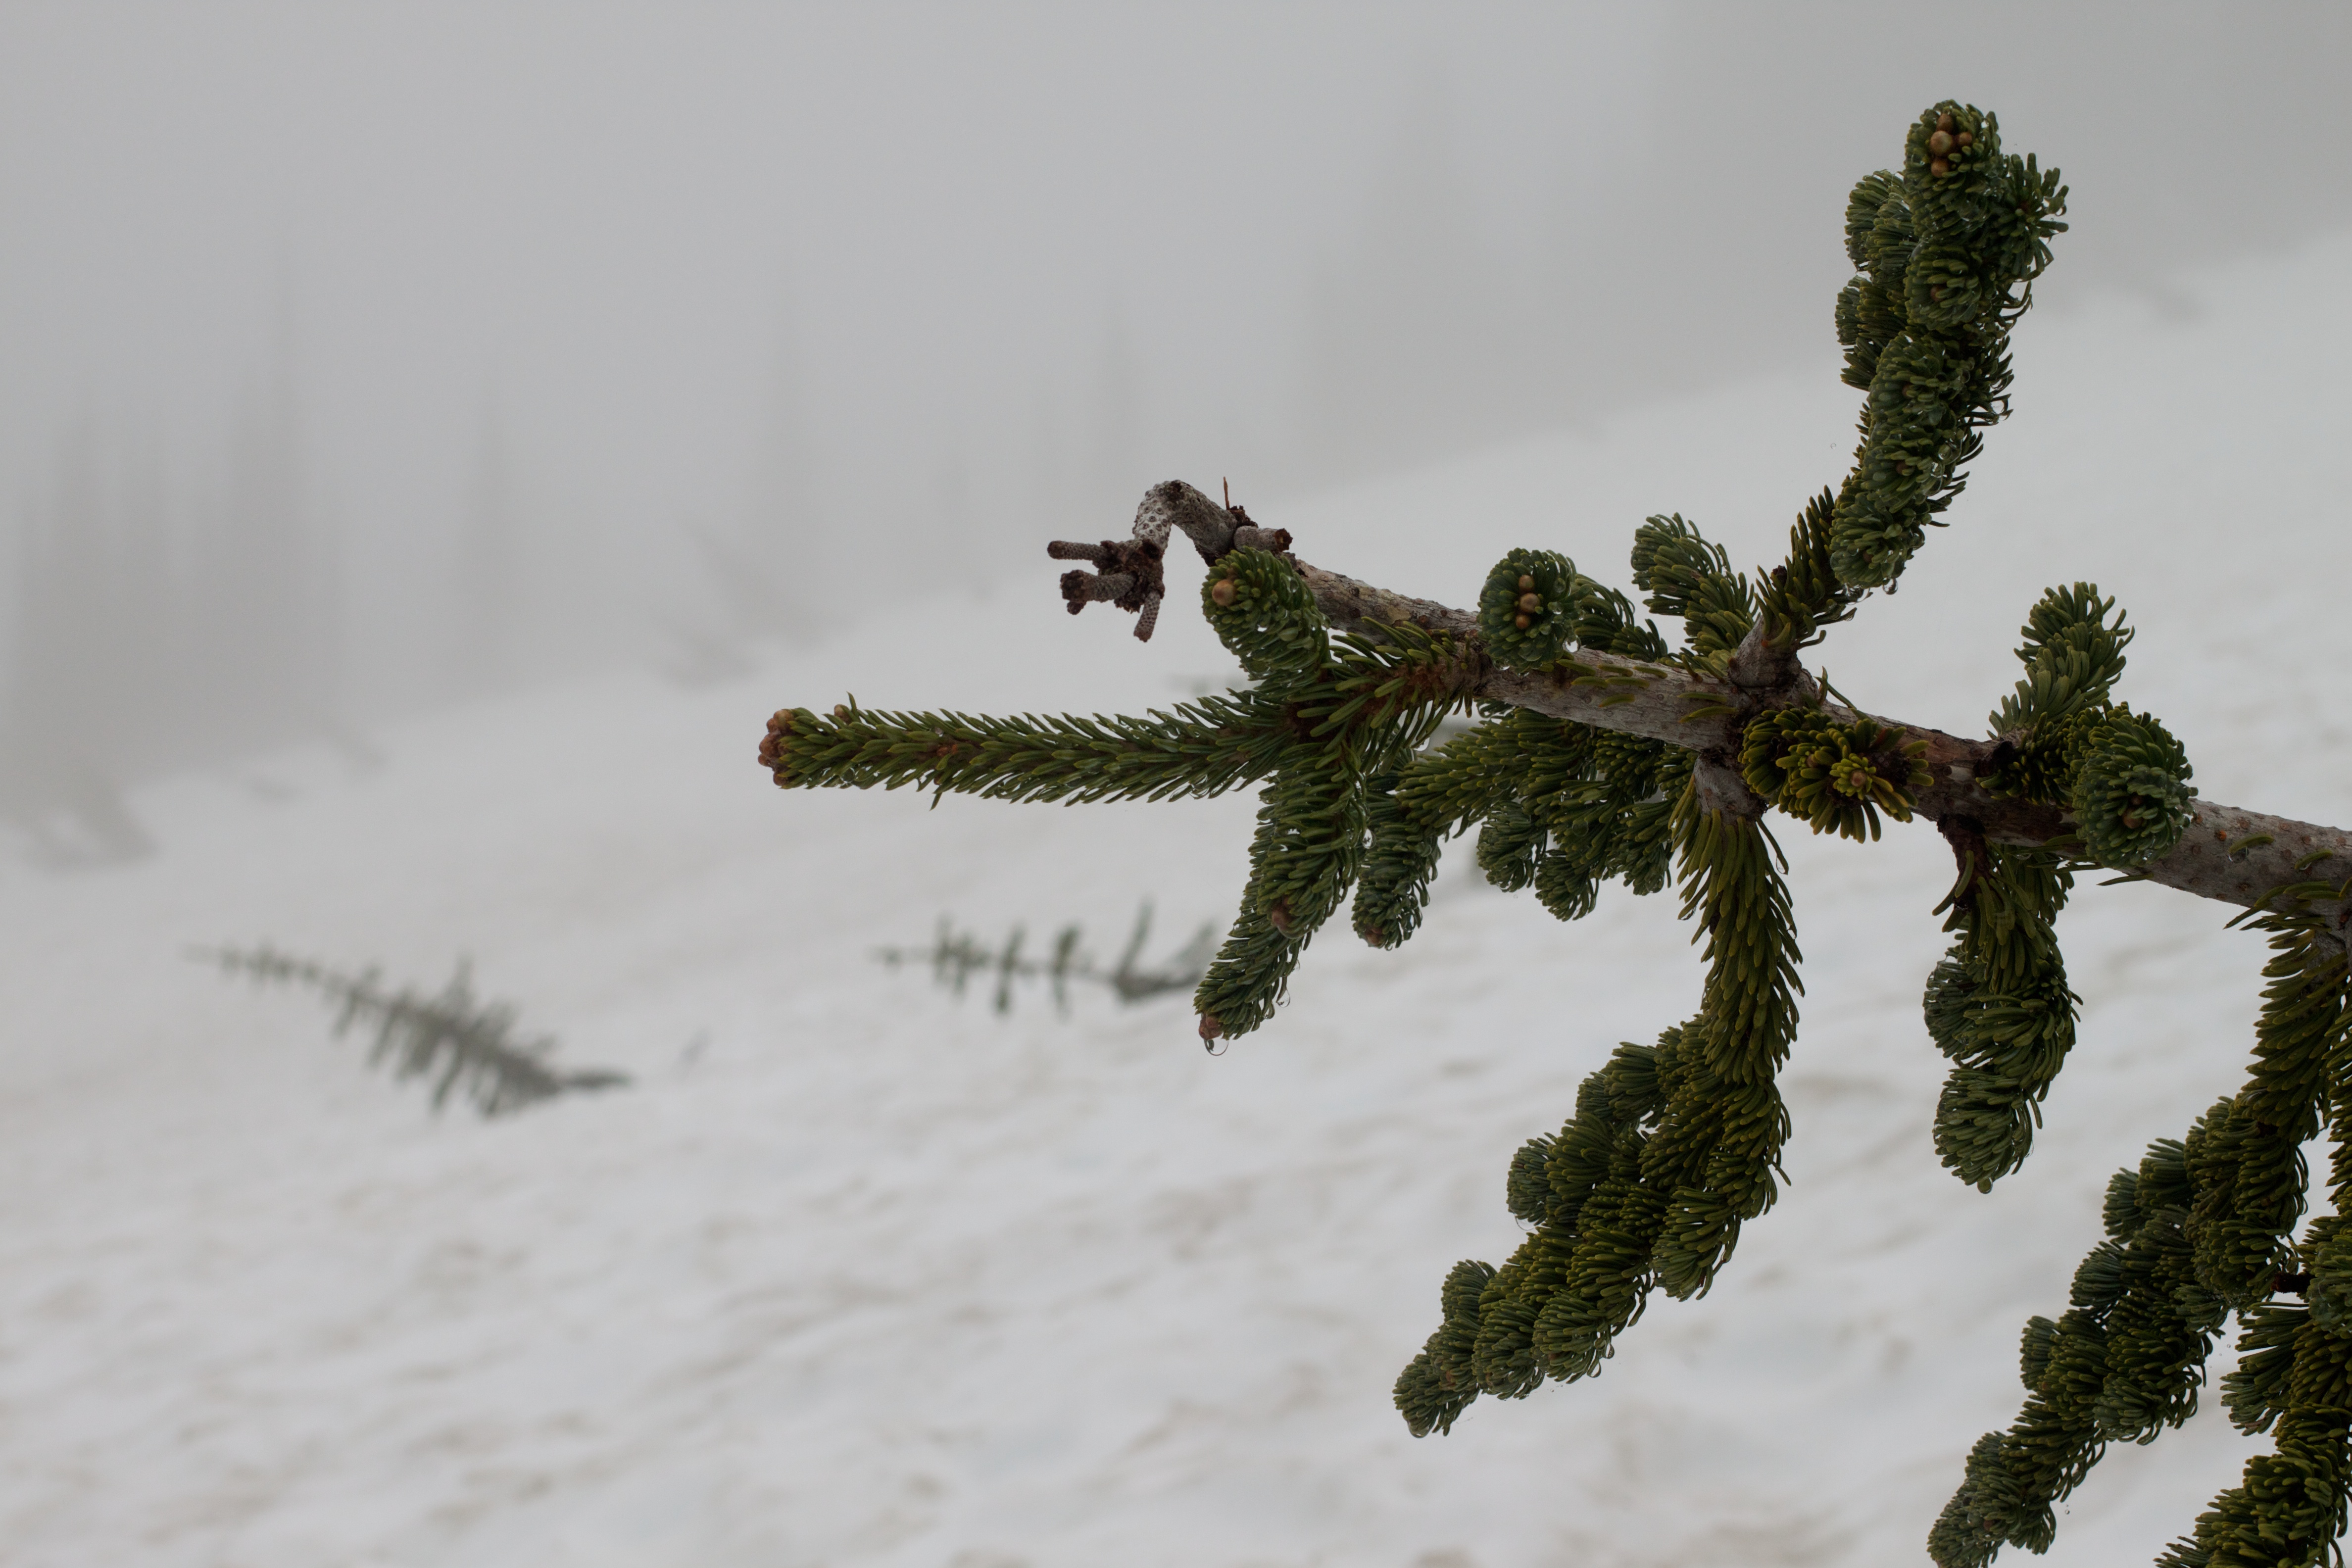
tree, branch, snow, winter, plant, frost, weather, season, twig, washington, spruce, odyssey, freezing, woody plant